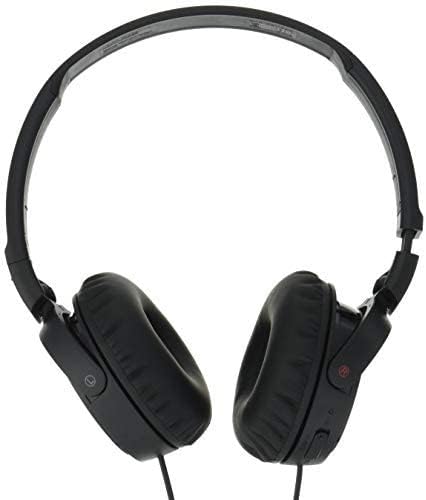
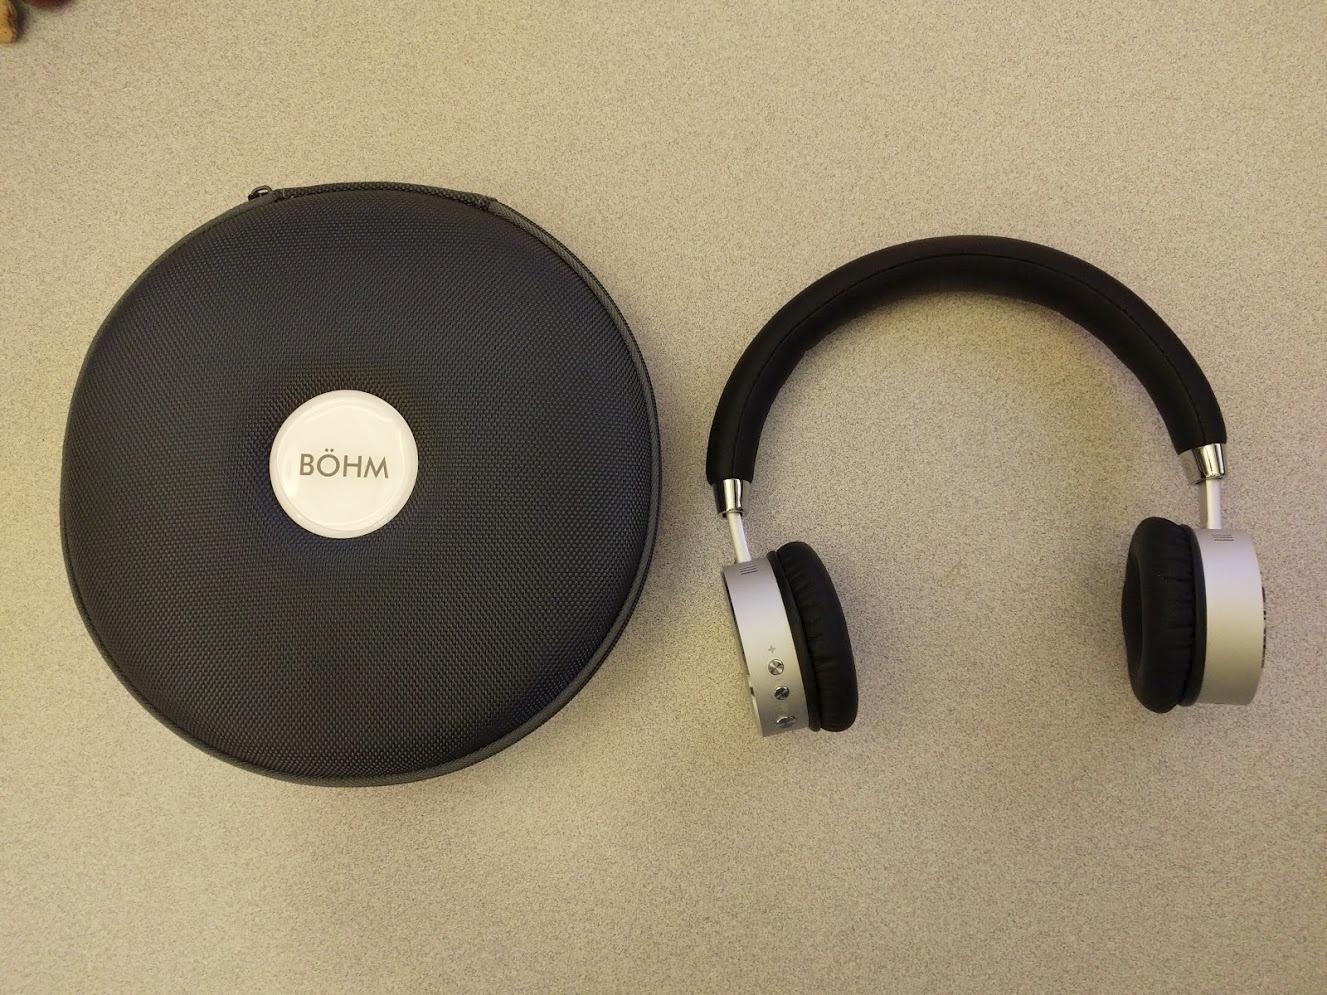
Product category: headphones
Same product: no